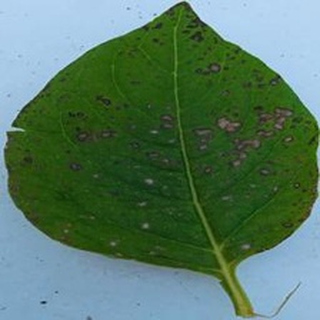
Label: potato_early_blight